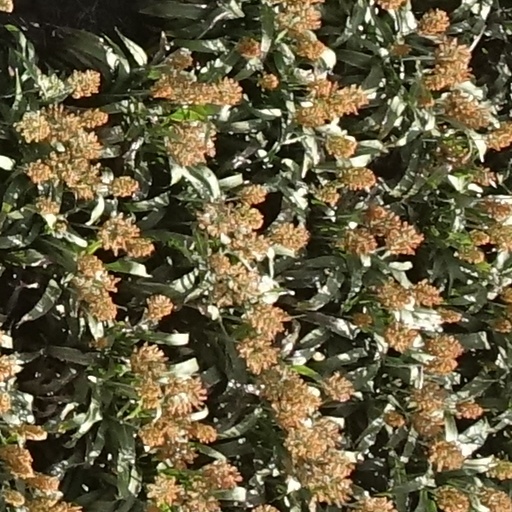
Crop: sorghum